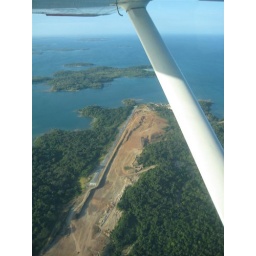
A field they are building in an island on the Pacific side of Panama